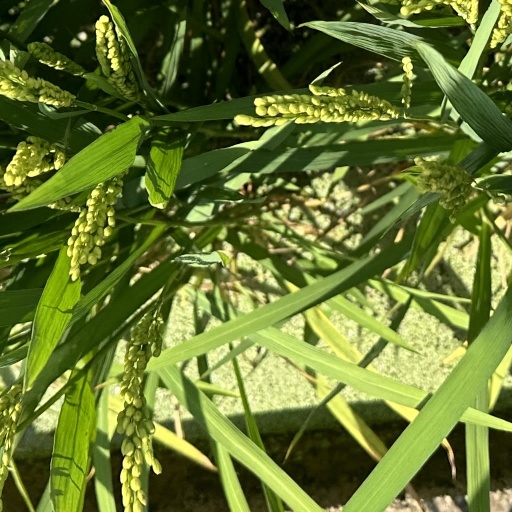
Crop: rice